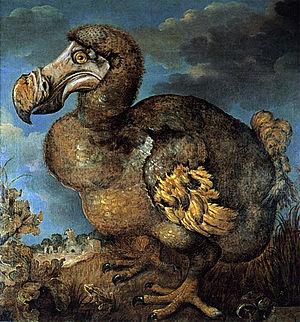
Jan ou Hans Savery le Jeune a été un peintre de l'Âge d'Or hollandais. Bien que plus souvent appelé Jan en relation avec sa peinture la plus connue, il a signé ses œuvres avec Hans, les deux noms étant des dérivés de Johannes.